Trinity Is Still My Name

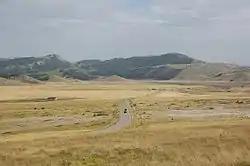
Campo Imperatore valley in Abruzzo

Trinity and Bambino buy new suits with their winnings. Running into the family they helped earlier, they convince the family that they are federal agents working undercover as supposed outlaws, with Bambino as "The Captain" and Trinity "The Lieutenant". Then the brothers go into a smart restaurant for dinner, consuming huge quantities of food with a notable lack of table manners. When they leave, they meet a man who, believing the story about their being federal agents, gives them four thousand dollars to "keep their eyes shut".